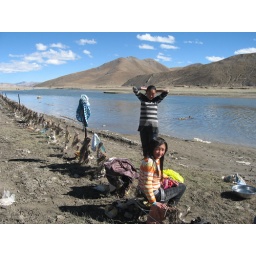
girls from Saga washing their clothes and hair in Brahmaputra river